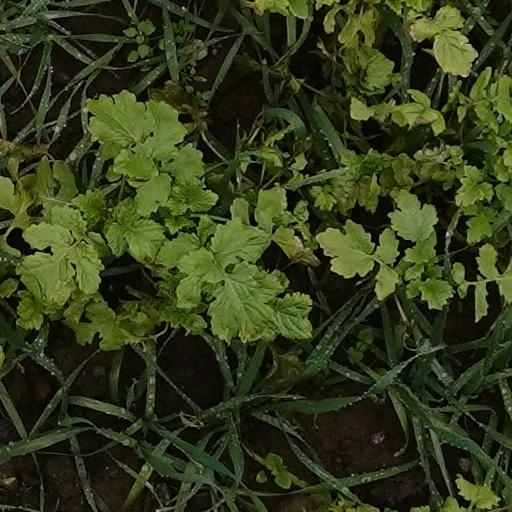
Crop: wheat